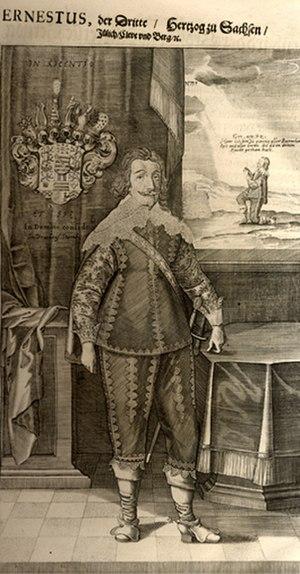
Ernest Ier de Saxe-Gotha. 日本語: エルンスト1世敬虔公. 中文: 第一任萨克森-哥达公爵恩斯特一世.
Ernest Iᵉʳ de Saxe-Gotha dit « le Pieux », né le 25 décembre 1601 à Altenbourg, mort le 26 mars 1675 à Gotha, fut duc de Saxe-Gotha de 1640 à 1675 et duc de Saxe-Altenbourg par mariage. Il est le fils de Johann II de Saxe-Weimar et de Dorothée-Marie d'Anhalt.